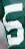
Number: 5